Brian Johnson

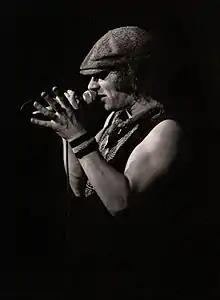
Johnson performing with AC/DC at the Manchester Apollo in 1982

Following Bon Scott's death, the remaining members of the band briefly considered quitting, before concluding that Scott would have wanted AC/DC to continue. Various candidates were considered for his successor, including ex-Back Street Crawler vocalist Terry Slesser and Slade's Noddy Holder, who declined, before selecting Johnson. AC/DC guitarist and co-founder Angus Young later recalled, "I remember the first time I had ever heard Brian's name was from Bon".